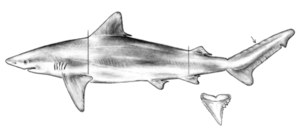
Le Requin tiqueue est une espèce de requin de la famille des Carcharhinidae, que l'on rencontre dans l'ouest de l'océan Atlantique du nord du Golfe du Mexique au sud du Brésil. Il habite dans les eaux peu profondes à proximité du rivage, en particulier sur les fonds vaseux autour des estuaires. Il a tendance à nager bas dans la colonne d'eau et forme de grands rassemblements d'animaux du même sexe. C'est un requin au corps mince ne dépassant généralement pas 1,1 m de long. Il a un nez assez long et pointu et une grande première nageoire dorsale triangulaire et une deuxième nageoire dorsale qui naît au-dessus du point médian de la base de la nageoire anale. Il est de couleur gris clair, sans marques sur ses nageoires.